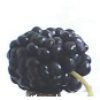
Label: mulberry